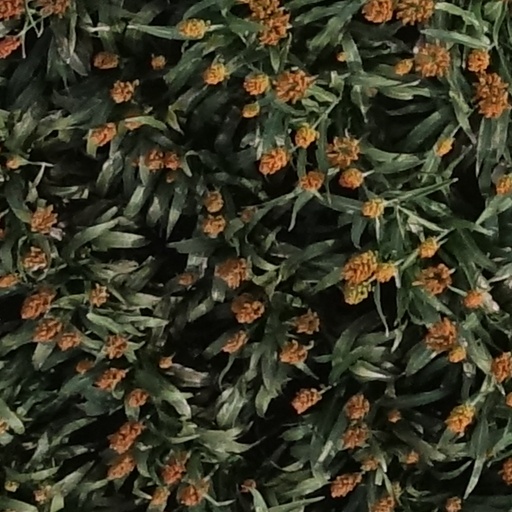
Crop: sorghum